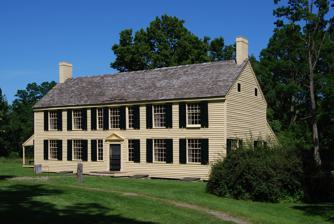
Building: General Schuyler House
Country: United States of America
Year built: 1777
Building in Schuylerville, New York General Schuyler House. The Schuyler House or General Schuyler House was built in November 1777 over 29 days for General Philip Schuyler (later Senator Schuyler, and Alexander Hamilton's father-in-law). It is now part of Saratoga National Historical Park (located 8 miles away). The British Army occupied the house during the American Revolution and burned it down upon their retreat under the command of General John Burgoyne. After the British surrender it was rebuilt, including with salvaged glass, nails, locks and hinges recovered from the burned home. General Schuyler conducted his business affairs from the home. It was visited by George Washington , Thomas Jefferson , James Madison , the Marquis de Lafayette and President Franklin D. Roosevelt . It was given to the U.S. government. It has no electricity or running water and remains largely as it was in 1777. The home is open from late May to Labor Day . Wikimedia Commons has media related to General Schuyler House . See also Schuyler Mansion References